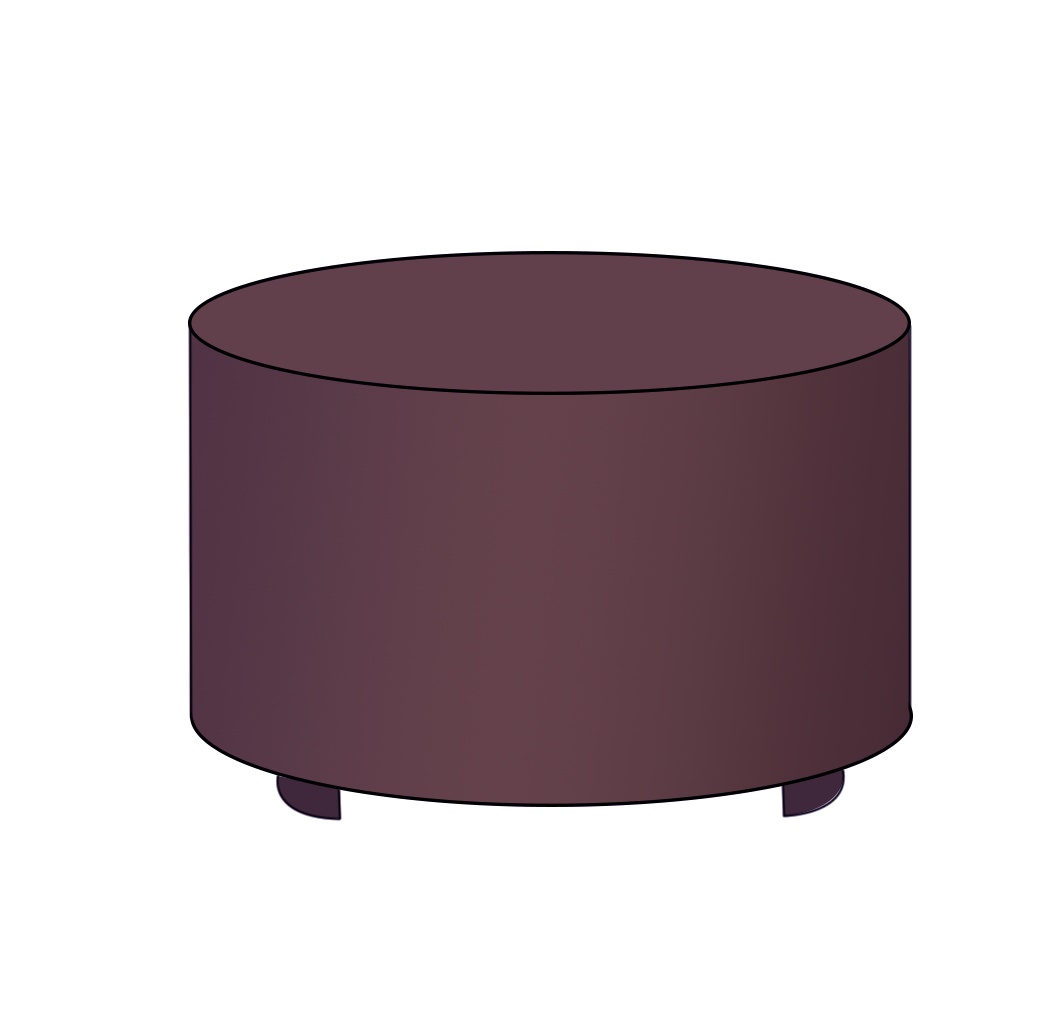
Ottoman | Round
Description A LagunaCovers.com cover provides your product with a waterproof cover that will protect your investment from mother nature. Custom Build your Cover Most Include: Covers are constructed with Sunbrella Marine Canvas, that is warranted for 10 years; Marine grade thread made from UVR polyester that will last the lifetime of your cover; A 1-year craftsmanship warranty along with a 5-year limited warranty Care Instructions : DO NOT machine wash this product ever. Surface wipe only with mild soap and water. Hang the cover to Dry. **Please Be Sure to Measure Twice - So We Only Ship Once** LagunaCovers.com is responsible for creating a finished product within a tolerance of one-quarter of an inch (1/4") of the dimensions provided by the customer. ALL ORDERS ARE MADE TO ORDER. Delivery times will depend upon where you reside. Spec Sheets Warranty Information SUNBRELLA WARRANTY Return Policy RETURN POLICY Technical Data TENARA THREAD WARRANTY
Brand: Laguna Covers
Category: Furniture > Outdoor Furniture > Outdoor Ottomans > Ottoman Cubes